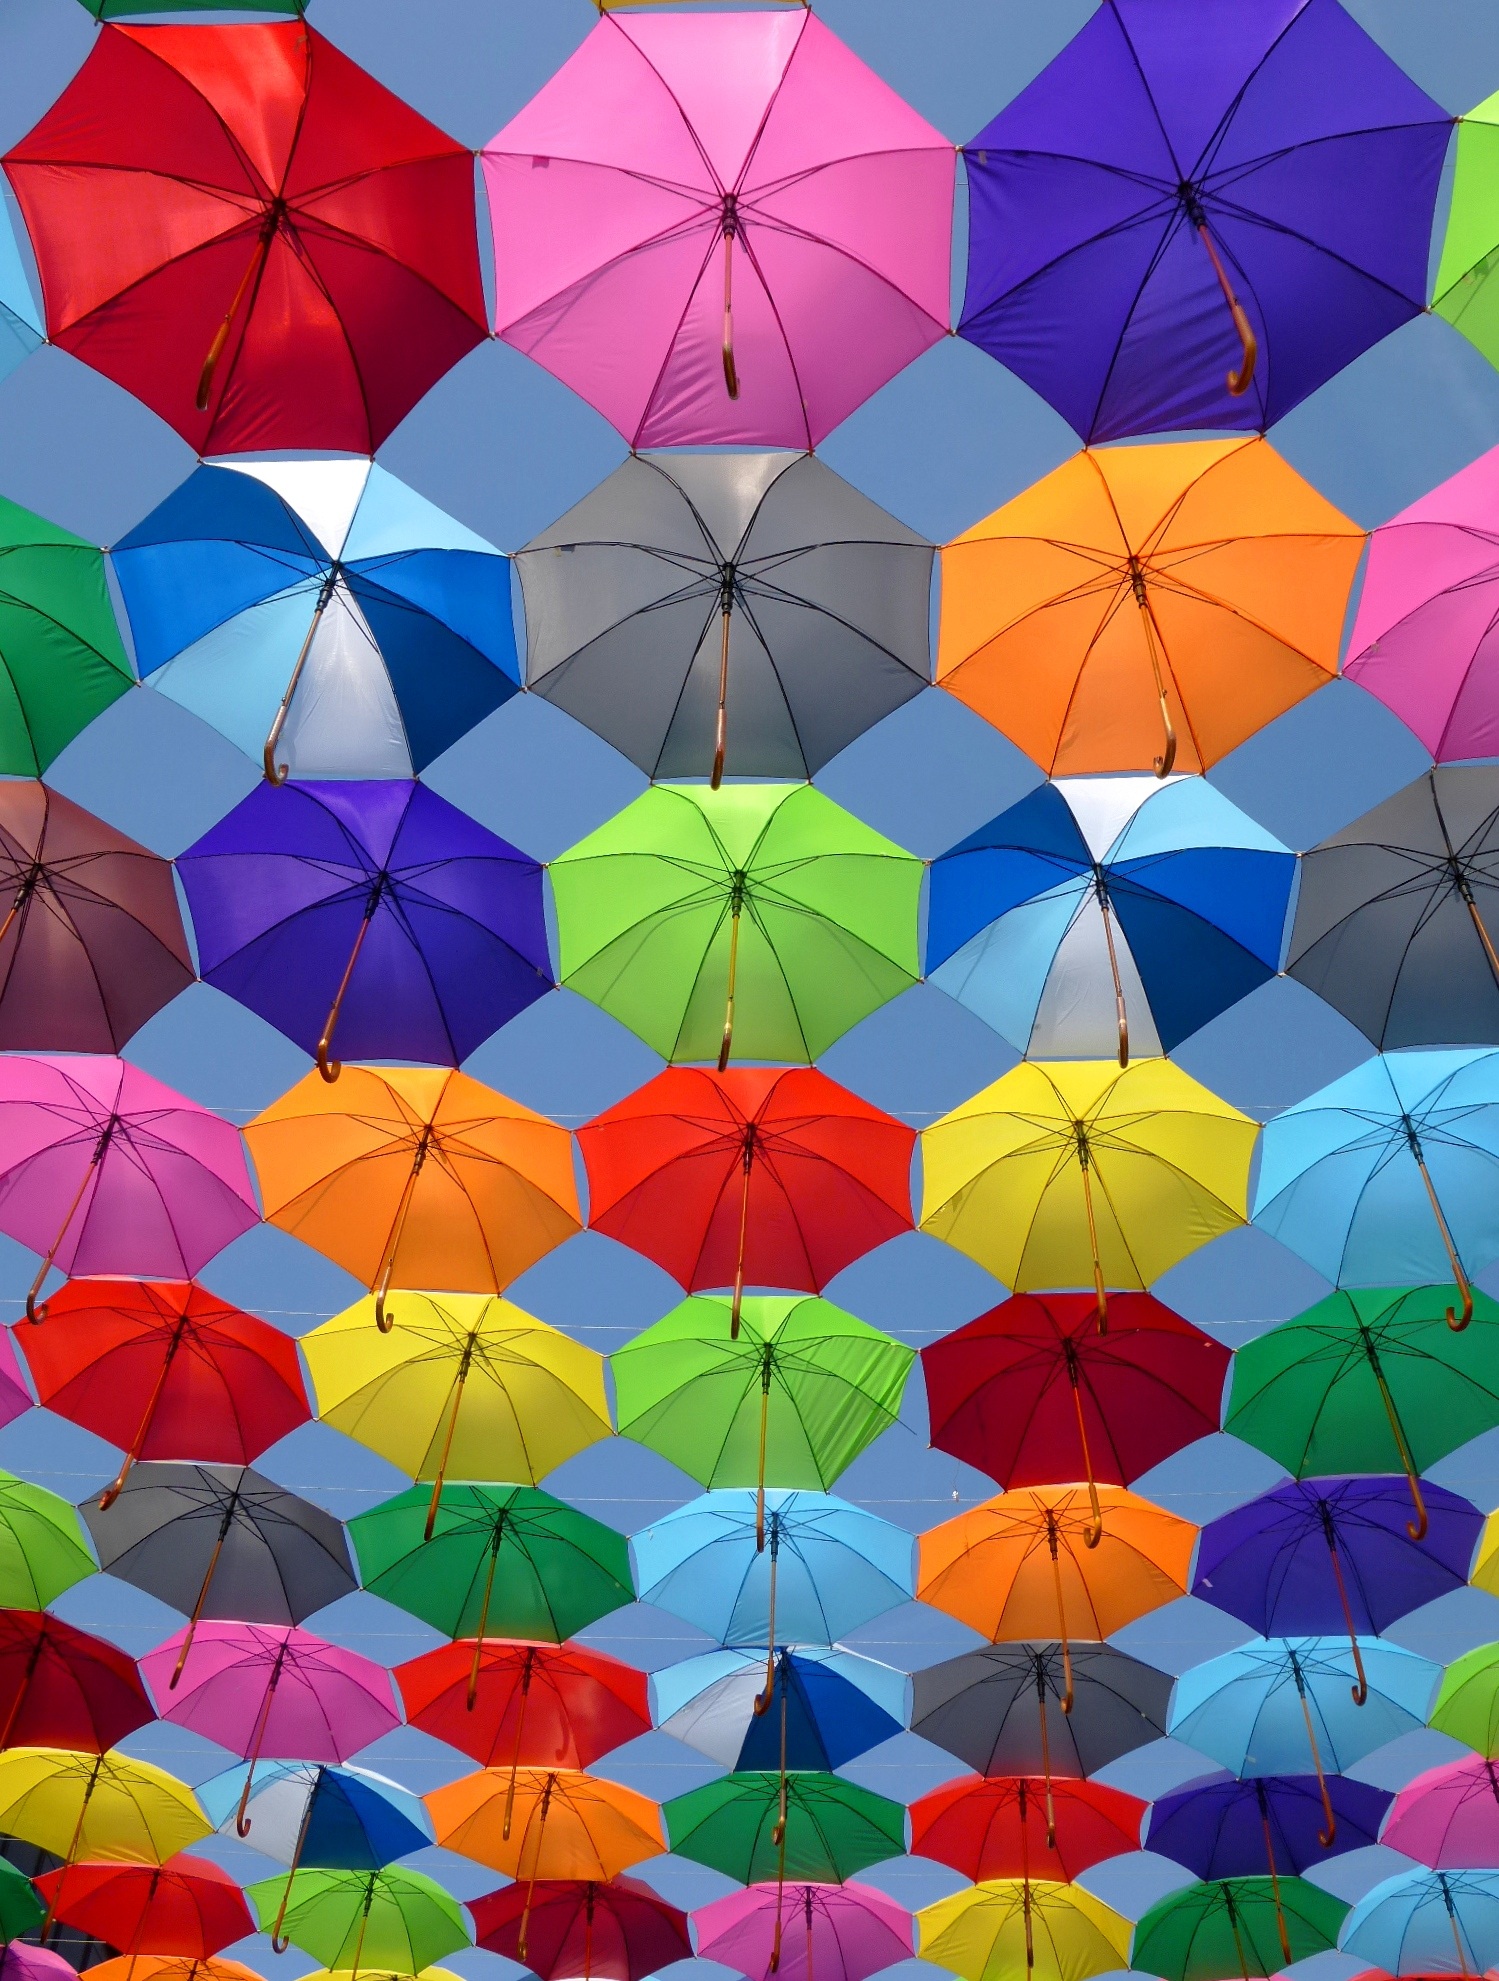
petal, hot air balloon, aircraft, pattern, umbrella, colourful, color, colorful, toy, circle, art, symmetry, umbrellas, shape